Delia Webster

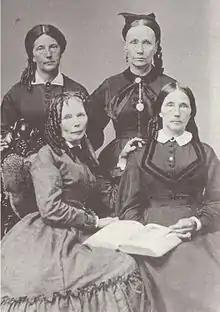
Delia Webster, abolitionist. Delia (front left) with her sisters: Mary Jane (front right), Martha (back left), and Betsey (back right).

Delia Ann Webster (December 17, 1817 – January 18, 1904) was an American teacher, author, businesswoman and abolitionist in Kentucky who, with Calvin Fairbank, aided many slaves, including Lewis Hayden, his wife Harriet, and their son Joseph to escape to Ohio (and then to Canada). She was convicted and sentenced to two years in the Kentucky State Penitentiary in Frankfort for aiding the Haydens' escape, but pardoned after two months.